Gulliver's Land

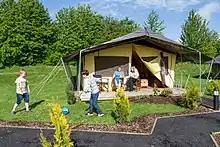
Jungle Safari Tents

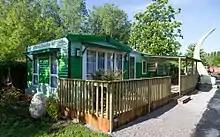
Lost World Cabin

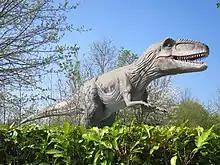
A "Giganotosaurus" model

Dinosaur and Farm Park is located next to the main theme park. This is a standalone attraction and notable for its collection of animatronic dinosaurs of various sizes. Voted one of the best dinosaur attractions in the UK, Dinosaur and Farm Park is split into two sections. The Farm Park area has farmyard animals alongside interactive farmyard attractions.